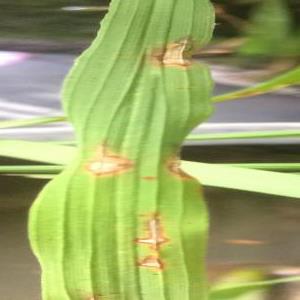
Disease: Blast